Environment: real
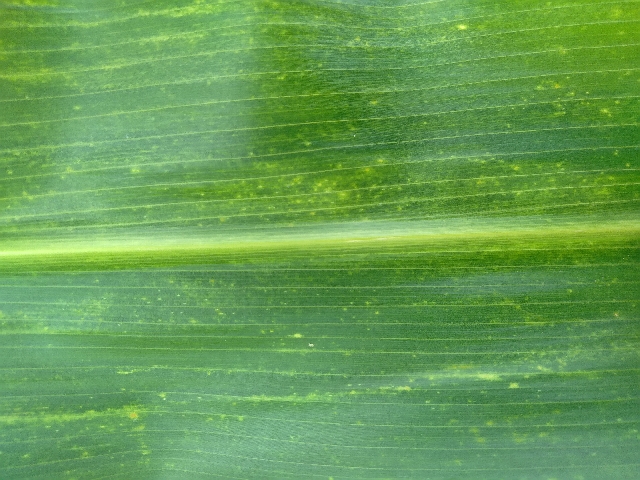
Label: lethal_necrosis